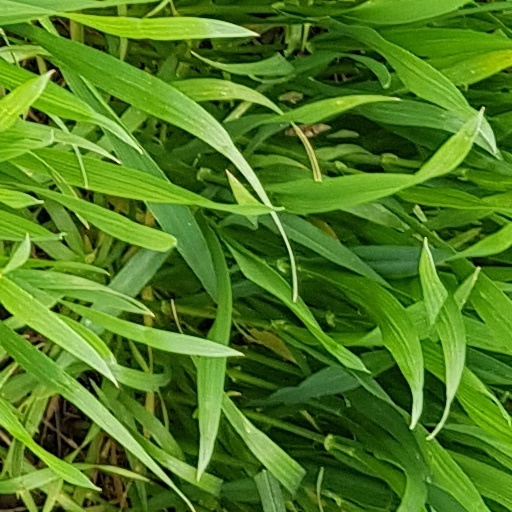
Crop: wheat